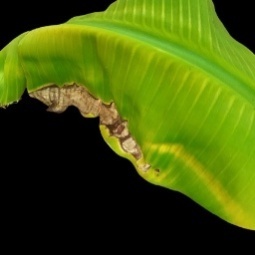
Label: Magnesium